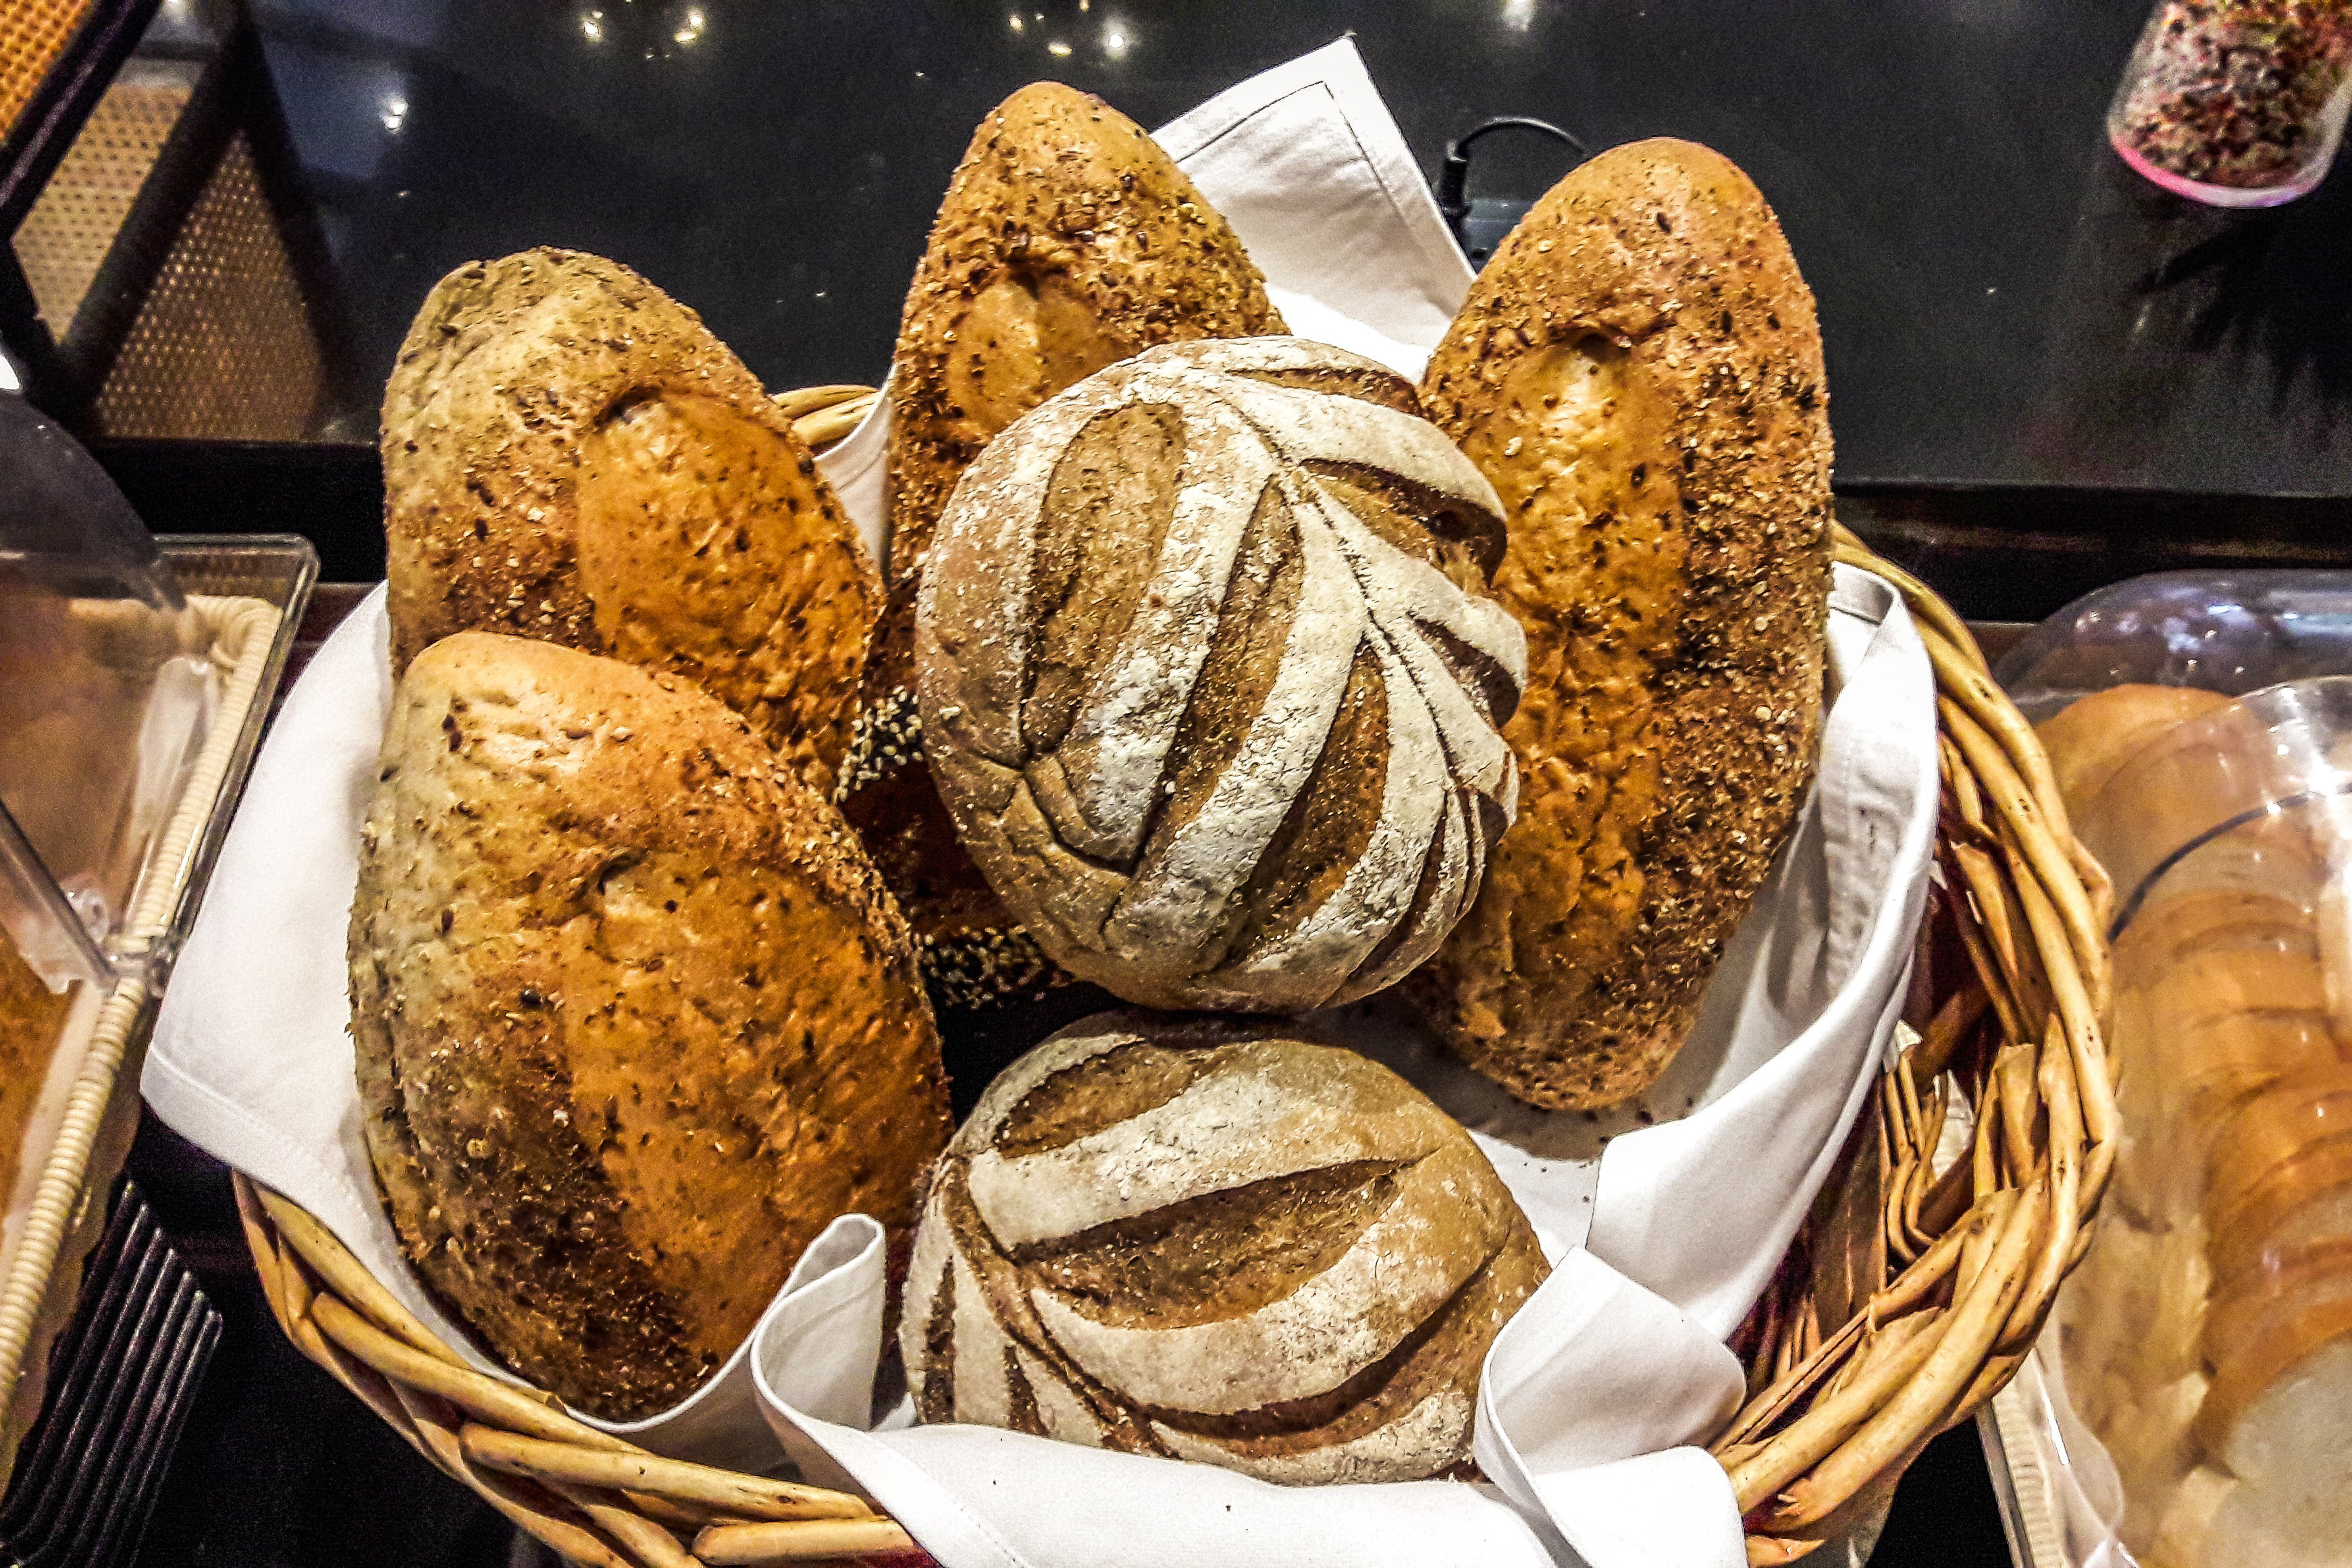
food, sourdough, bread, cuisine, dish, bakery, ingredient, brown bread, rye bread, gluten, baked goods, baking, whole wheat bread, bread roll, baguette, whole grain, biga, finger food, produce, loaf, soda bread